'Pataphysics

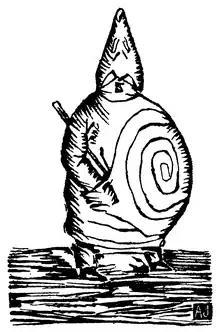
"The Grand Gidouille" on Ubu's belly is a symbol of 'pataphysics.

The pataphysical calendar is a variation of the Gregorian calendar. The "Collège de 'Pataphysique" created the calendar in 1949. The pataphysical era (E.P.) started on Jarry's birthday, 8 September 1873 vulg. When converting pataphysical dates to Gregorian dates, the appendage (vulg.) for "vulgate" ("common") is added.